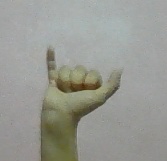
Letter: ya